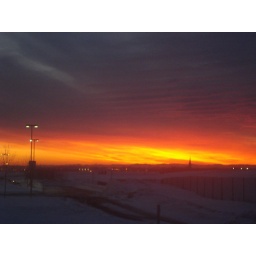
red sky in the morning, sailor take warning